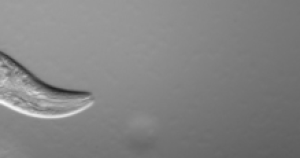
Ronald Hans Anton Plasterk, né le 12 avril 1957 à La Haye, est un scientifique et un homme politique néerlandais membre du Parti travailliste.
La transmission des caractères acquis désigne la faculté pour des êtres vivants de transmettre à leur descendance une caractéristique acquise au cours de leur vie.
L'épigénétique est la discipline de la biologie qui étudie la nature des mécanismes modifiant de manière réversible, transmissible et adaptative l'expression des gènes sans en changer la séquence nucléotidique.
Caenorhabditis elegans est un petit ver d'un millimètre environ, transparent et non-parasitaire. C'est un nématode de la famille des Rhabditidae.
Les nématodes, ou vers ronds, constituent un embranchement de vers non segmentés.